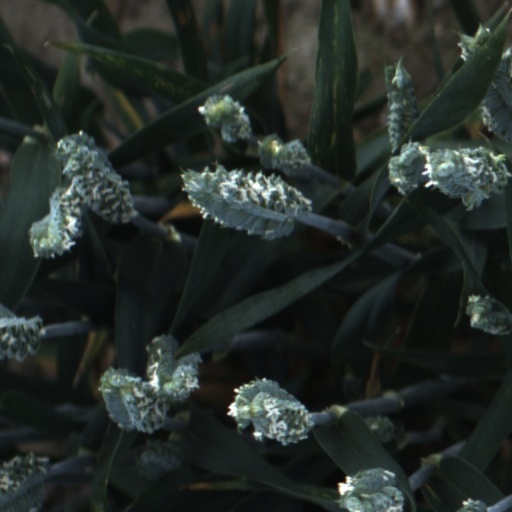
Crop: wheat